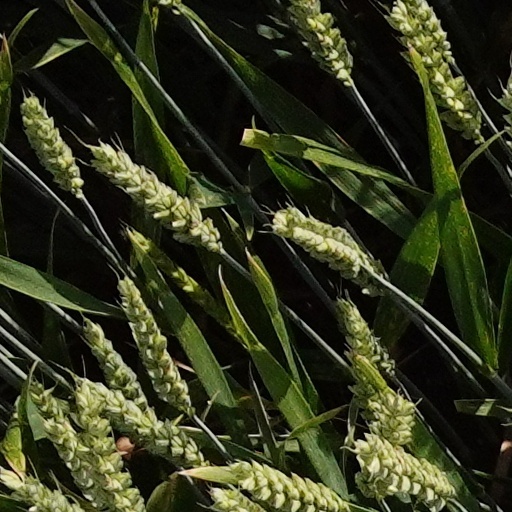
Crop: wheat